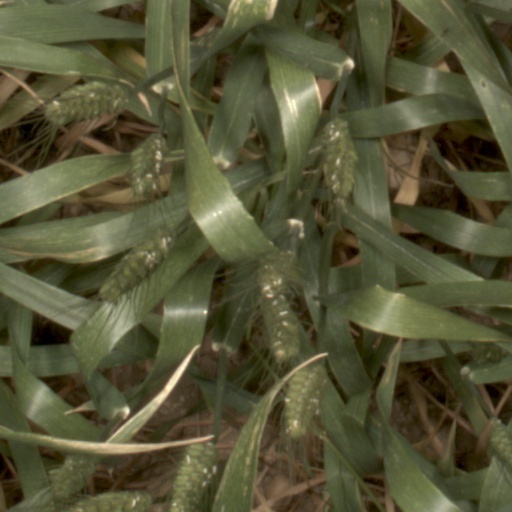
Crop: wheat